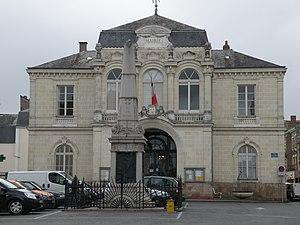
Mairie d'Ancenis.
Ancenis est une ancienne commune de l'Ouest de la France, dans le département de la Loire-Atlantique, en région Pays de la Loire. Elle était jusqu’au 1ᵉʳ janvier 2017, avec Châteaubriant et Saint-Nazaire, une des trois sous-préfectures du département. Au dernier recensement de 2016, la commune compte 7 656 habitants. Depuis le 1ᵉʳ janvier 2019, elle constitue la commune nouvelle d'Ancenis-Saint-Géréon avec l'ancienne commune voisine de Saint-Géréon.